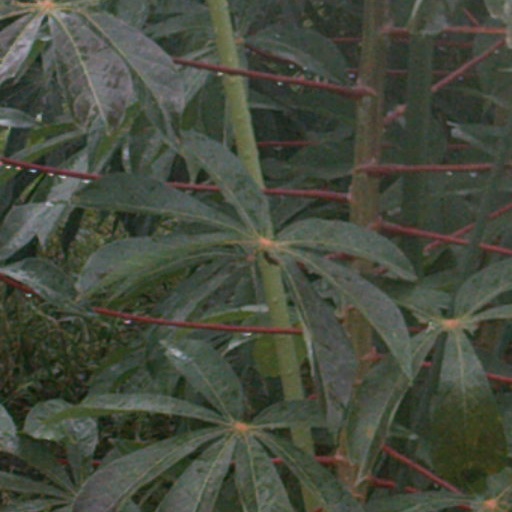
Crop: cassava